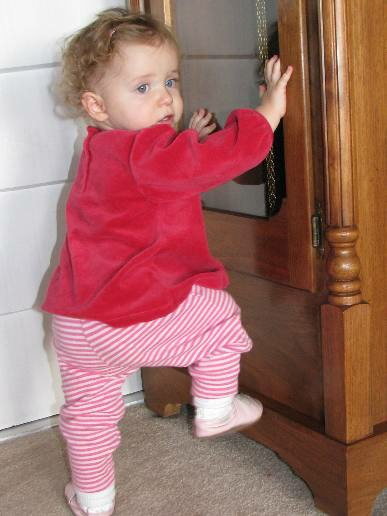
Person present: Yes